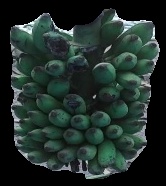
Variety: elakki-bale
Grade: grade3